Hacktivism

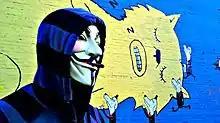
The Guy Fawkes mask is commonly used by Anonymous.

Self-proclaimed "hacktivists" often work anonymously, sometimes operating in groups while other times operating as a lone wolf with several cyber-personas all corresponding to one activist within the cyberactivism umbrella that has been gaining public interest and power in pop culture. Hacktivists generally operate under apolitical ideals and express uninhibited ideas or abuse without being scrutinized by society while representing or defending themselves publicly under an anonymous identity giving them a sense of power in the cyberactivism community.